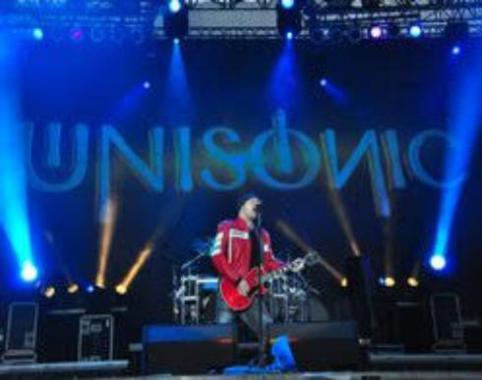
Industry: Leisure